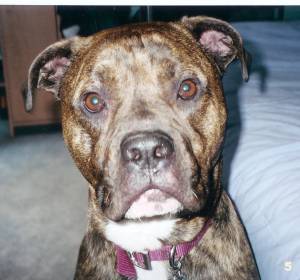
Animal: dog
Breed: american_pit_bull_terrier